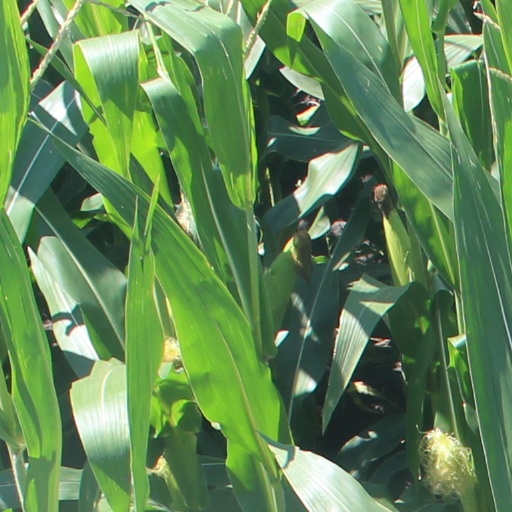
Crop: maize; corn